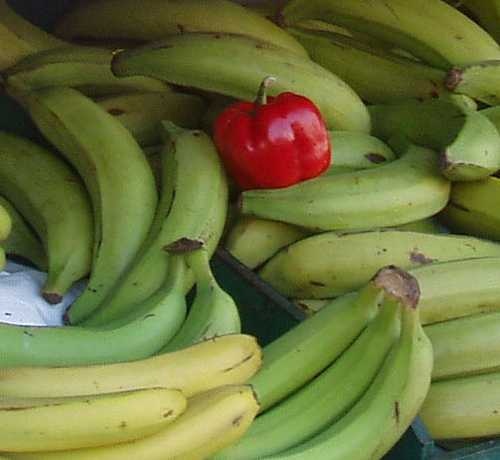
Label: Banana